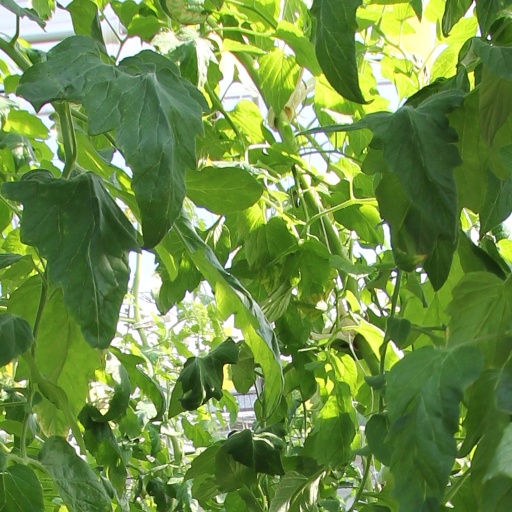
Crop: tomato